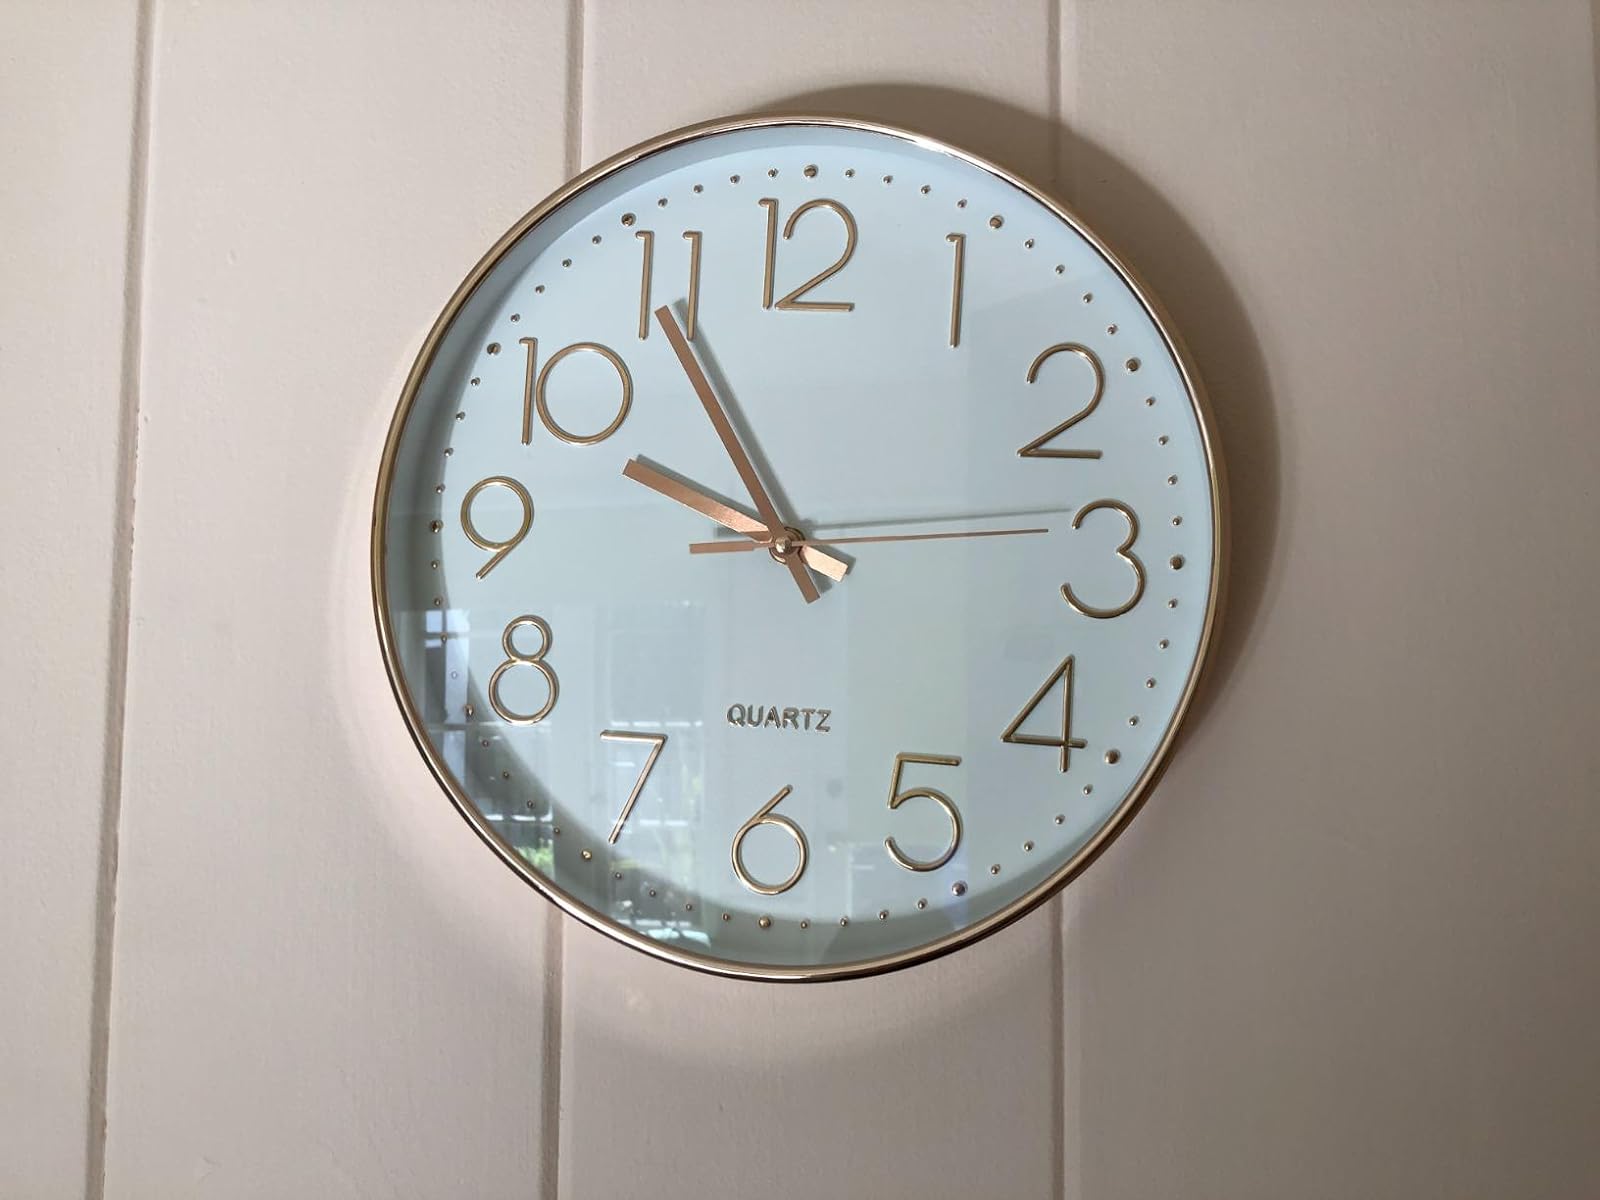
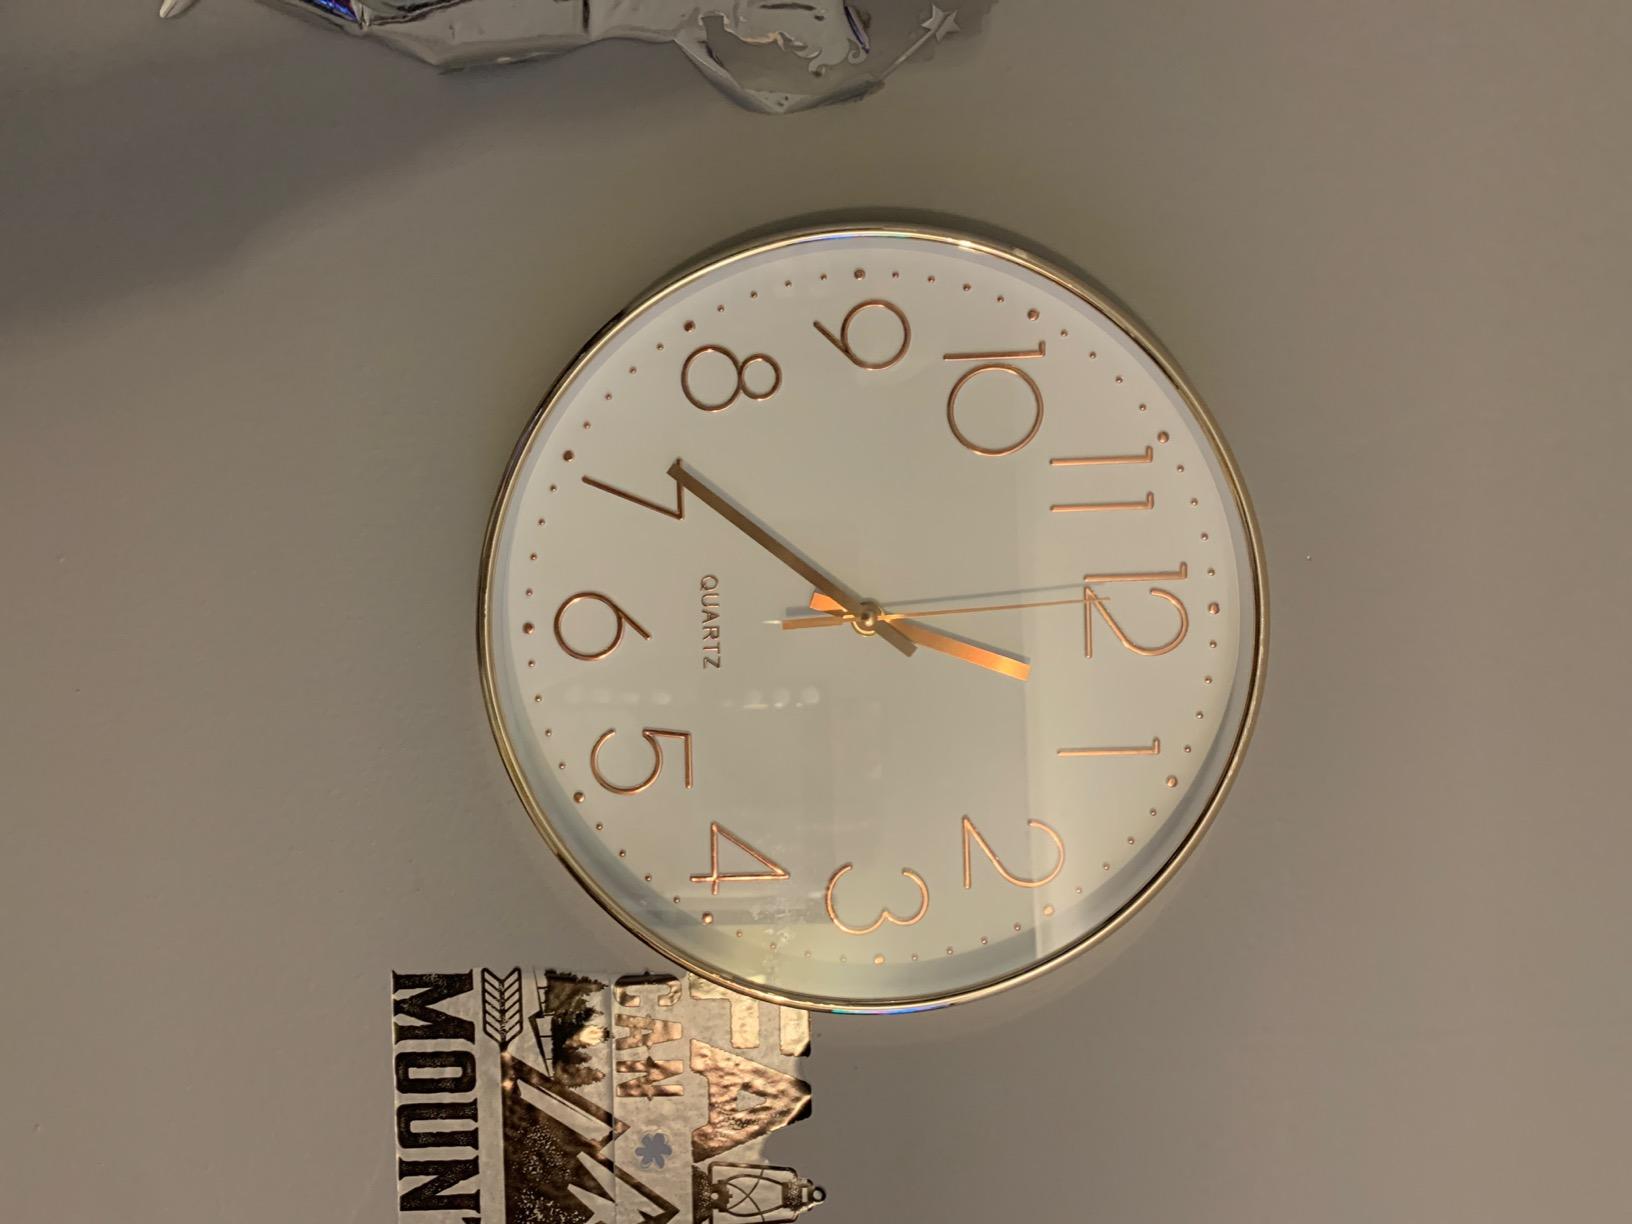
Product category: clock
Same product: yes